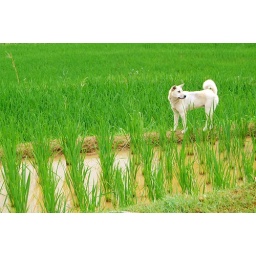
dog in the field